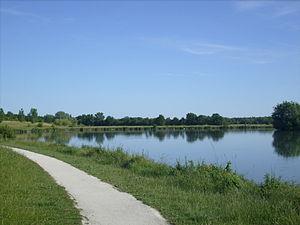
Promenade de la Palu à Saintes
Saintes [sɛ̃t] est une commune du sud-ouest de la France, située dans le département de la Charente-Maritime. Ses habitants sont appelés les Saintais et les Saintaises.
Les chevaux charentais et vendéens sont d'anciennes populations régionales françaises de chevaux de selle et de carrossiers de type demi-sang. Peu différenciés, ils portent des noms en rapport avec l'époque et la région de leur naissance : Demi-sang des Charentes, Anglo-poitevin et Vendéen. Leur robe est baie ou noire, et leur origine liée au Poitevin mulassier et au cheval de Rochefort, croisés avec des Pur-sangs et des Anglo-normands au XIXᵉ siècle. Ils sont élevés dans les Charentes, le Poitou et la Vendée.